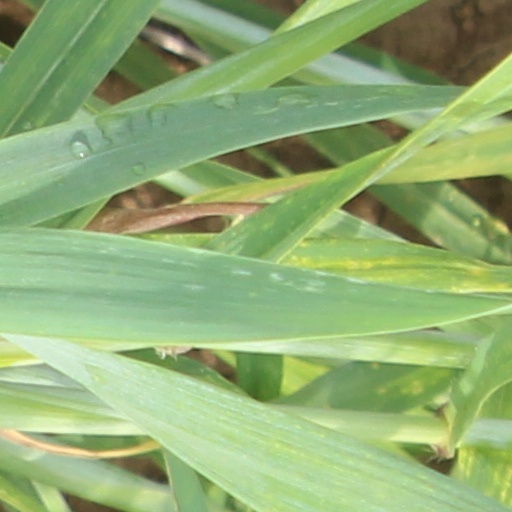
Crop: wheat